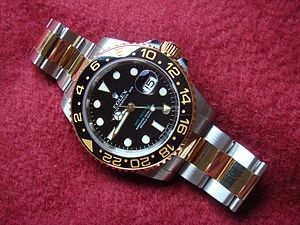
Rolex
Rolex GMT Master II i guld og rustfrit stål, lanceret i 1954
Rolex SA og dets datterselskab Montres Tudor SA er en virksomhed der designer og producerer luksusure. Det blev grundlag af Hans Wildorf og Alfred Davis i London, England i 1905. I 1919 flyttede Wilsdorf og Davis virksomheden til Geneve, Schweiz.